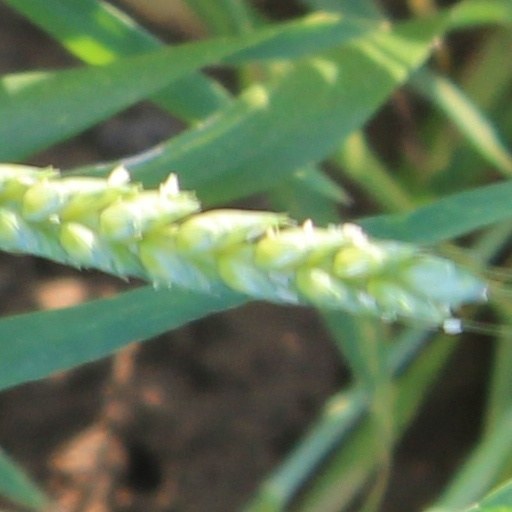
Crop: wheat